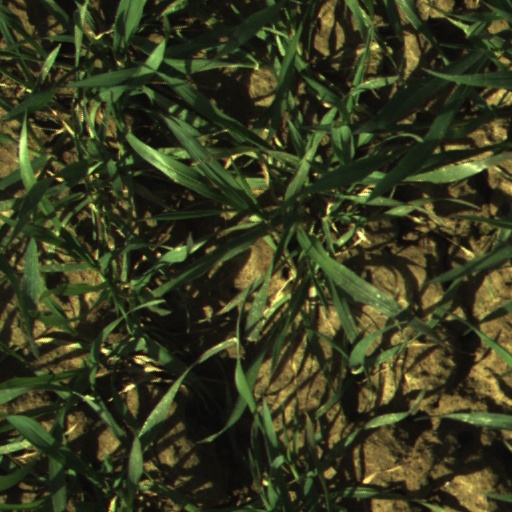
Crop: wheat